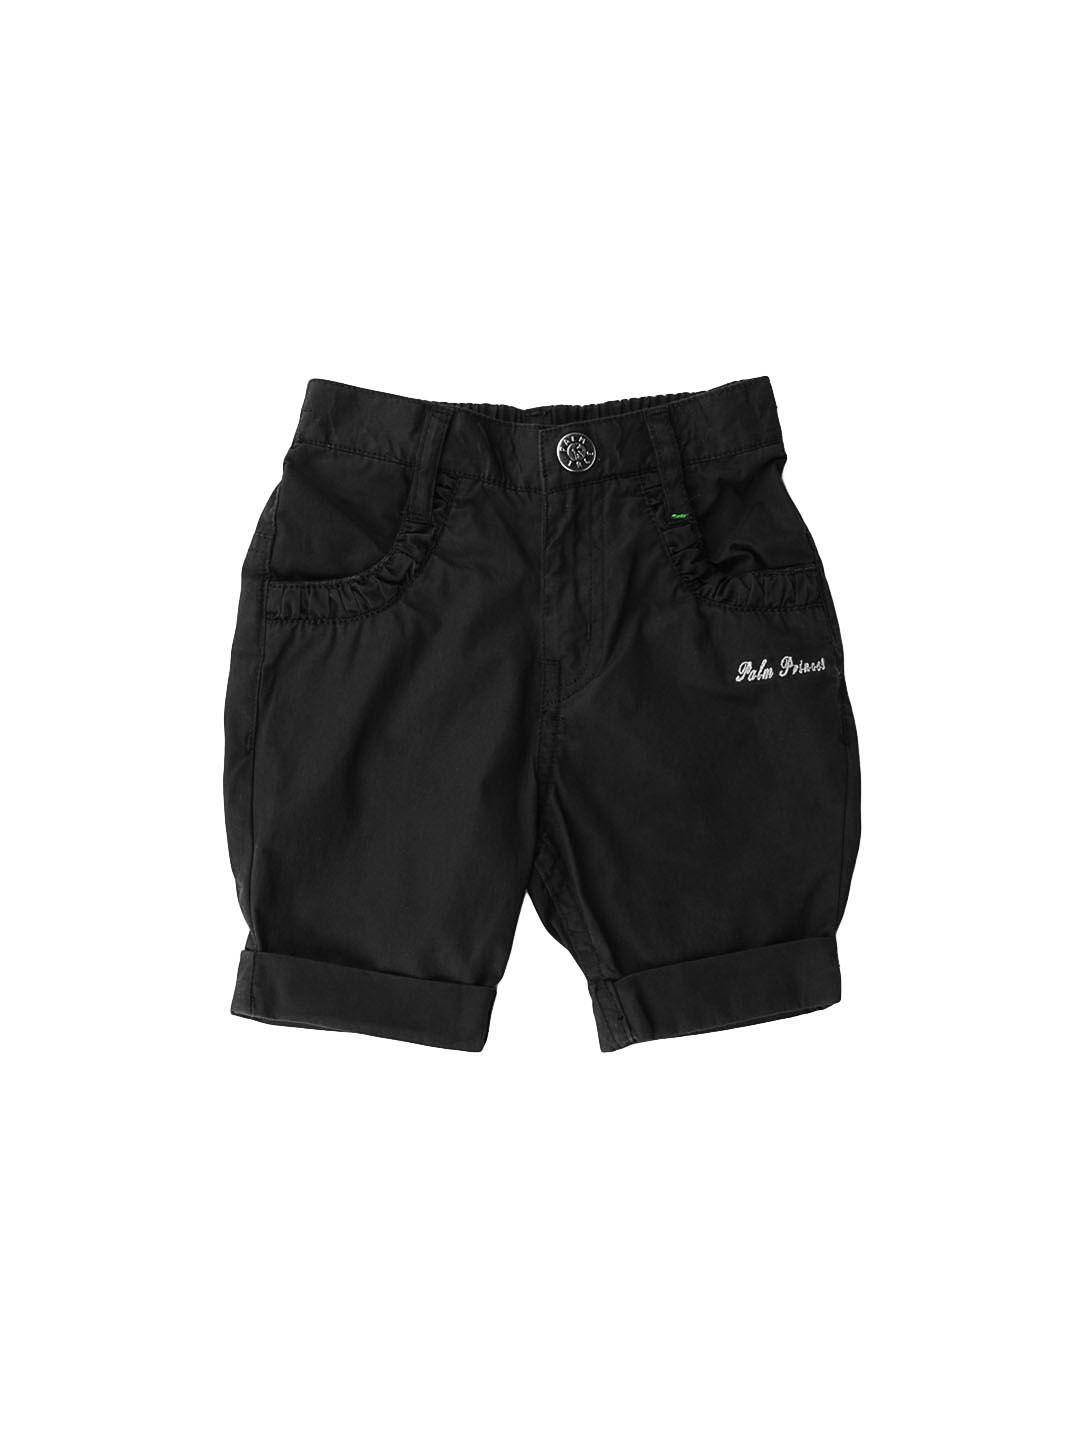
Gini and Jony Boys Black Shorts
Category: Apparel / Bottomwear / Shorts
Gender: Boys
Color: Black
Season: Summer 2012
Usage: Casual